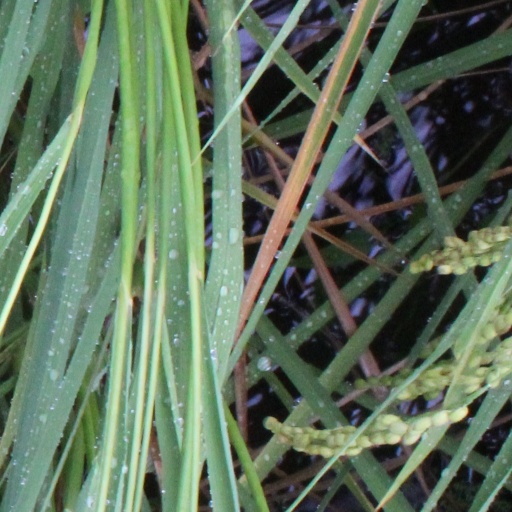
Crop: rice